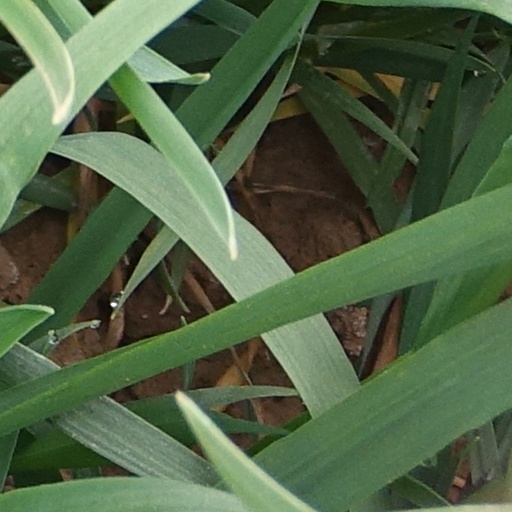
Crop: wheat